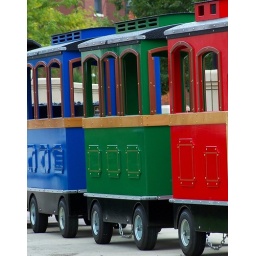
A cute colorful kid's train near the park that I was at today. I really liked the colorful cars.